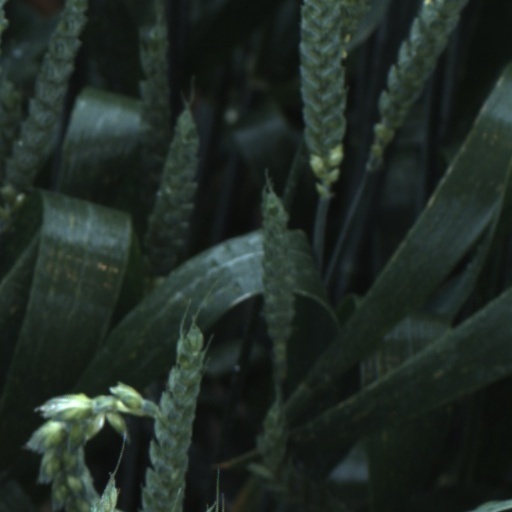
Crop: wheat